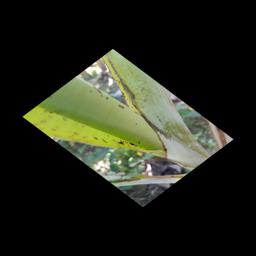
Label: BANANA APHIDS